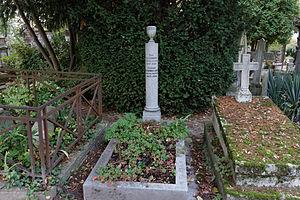
Colonne Français
Paul Eliasberg né le 17 avril 1907 à Munich et mort le 1ᵉʳ octobre 1983 à Hambourg est un peintre, dessinateur et graveur franco-allemand.